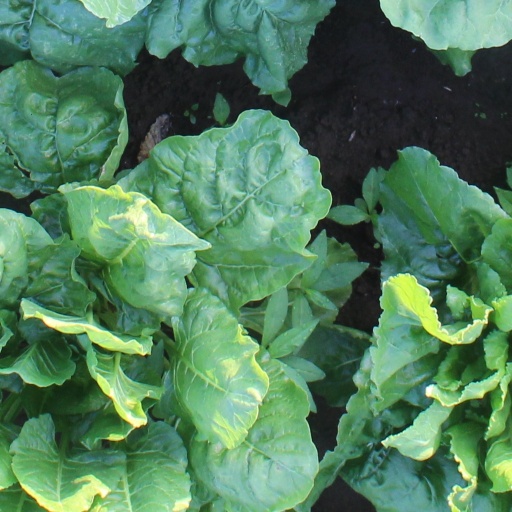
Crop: sugar beet